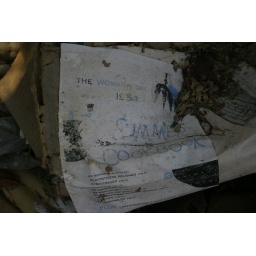
clarence newton road - near blowing rock - january 1 2009